Question: Please indicate a possible affordance area of the banana that can be used for eating
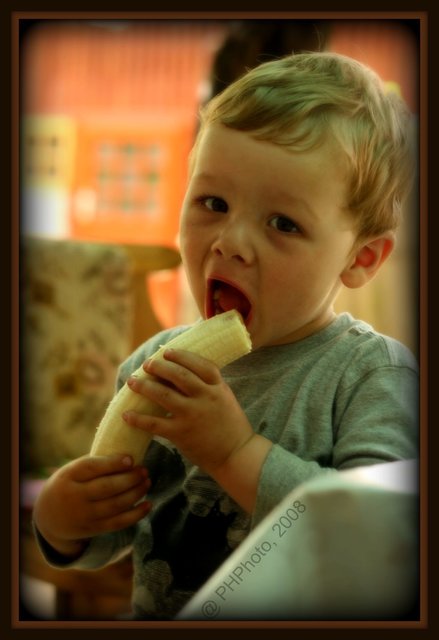
Answer: [88.974, 306.767, 250.177, 461.955]